Keratoderma blennorrhagicum

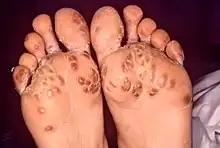
The rash on the bottom of this individual’s feet, known as keratoderma blennorrhagicum, was due to reactive arthritis

Keratoderma blennorrhagicum (also called keratoderma blennorrhagica) are skin lesions commonly found on the palms and soles but which may spread to the scrotum, scalp and trunk. The lesions may resemble psoriasis.